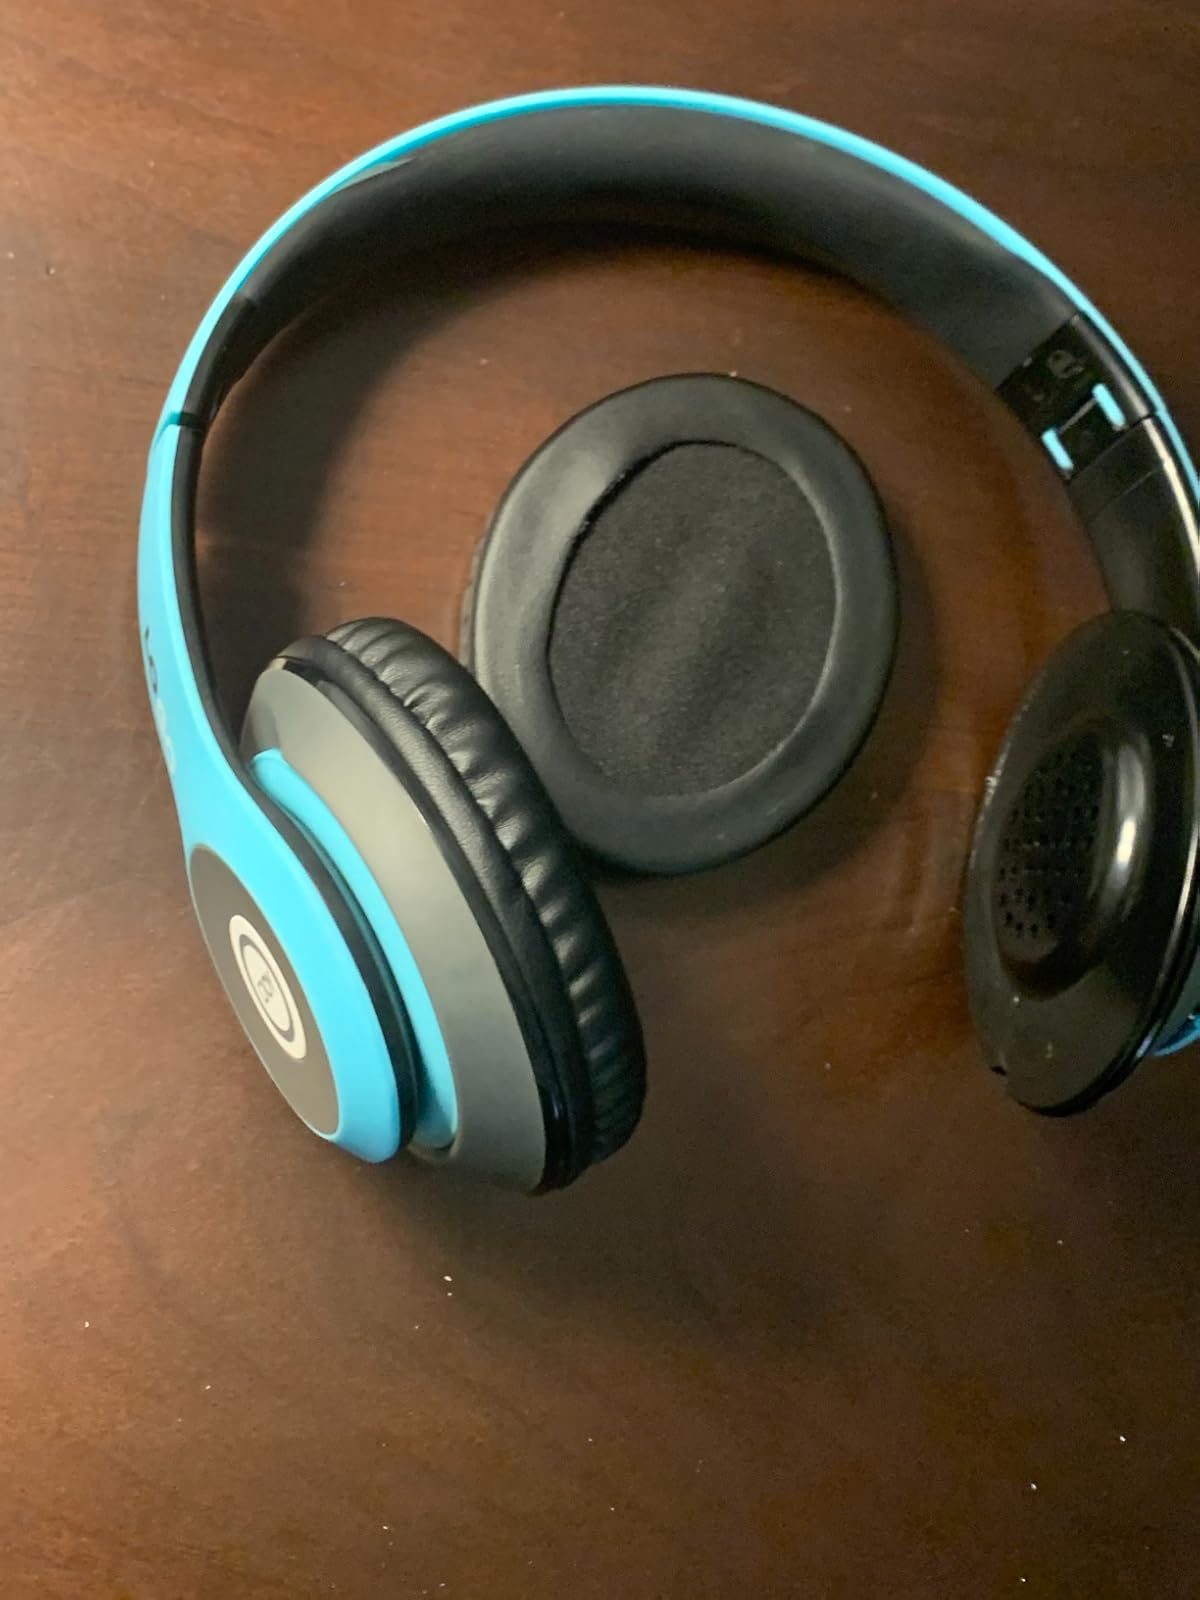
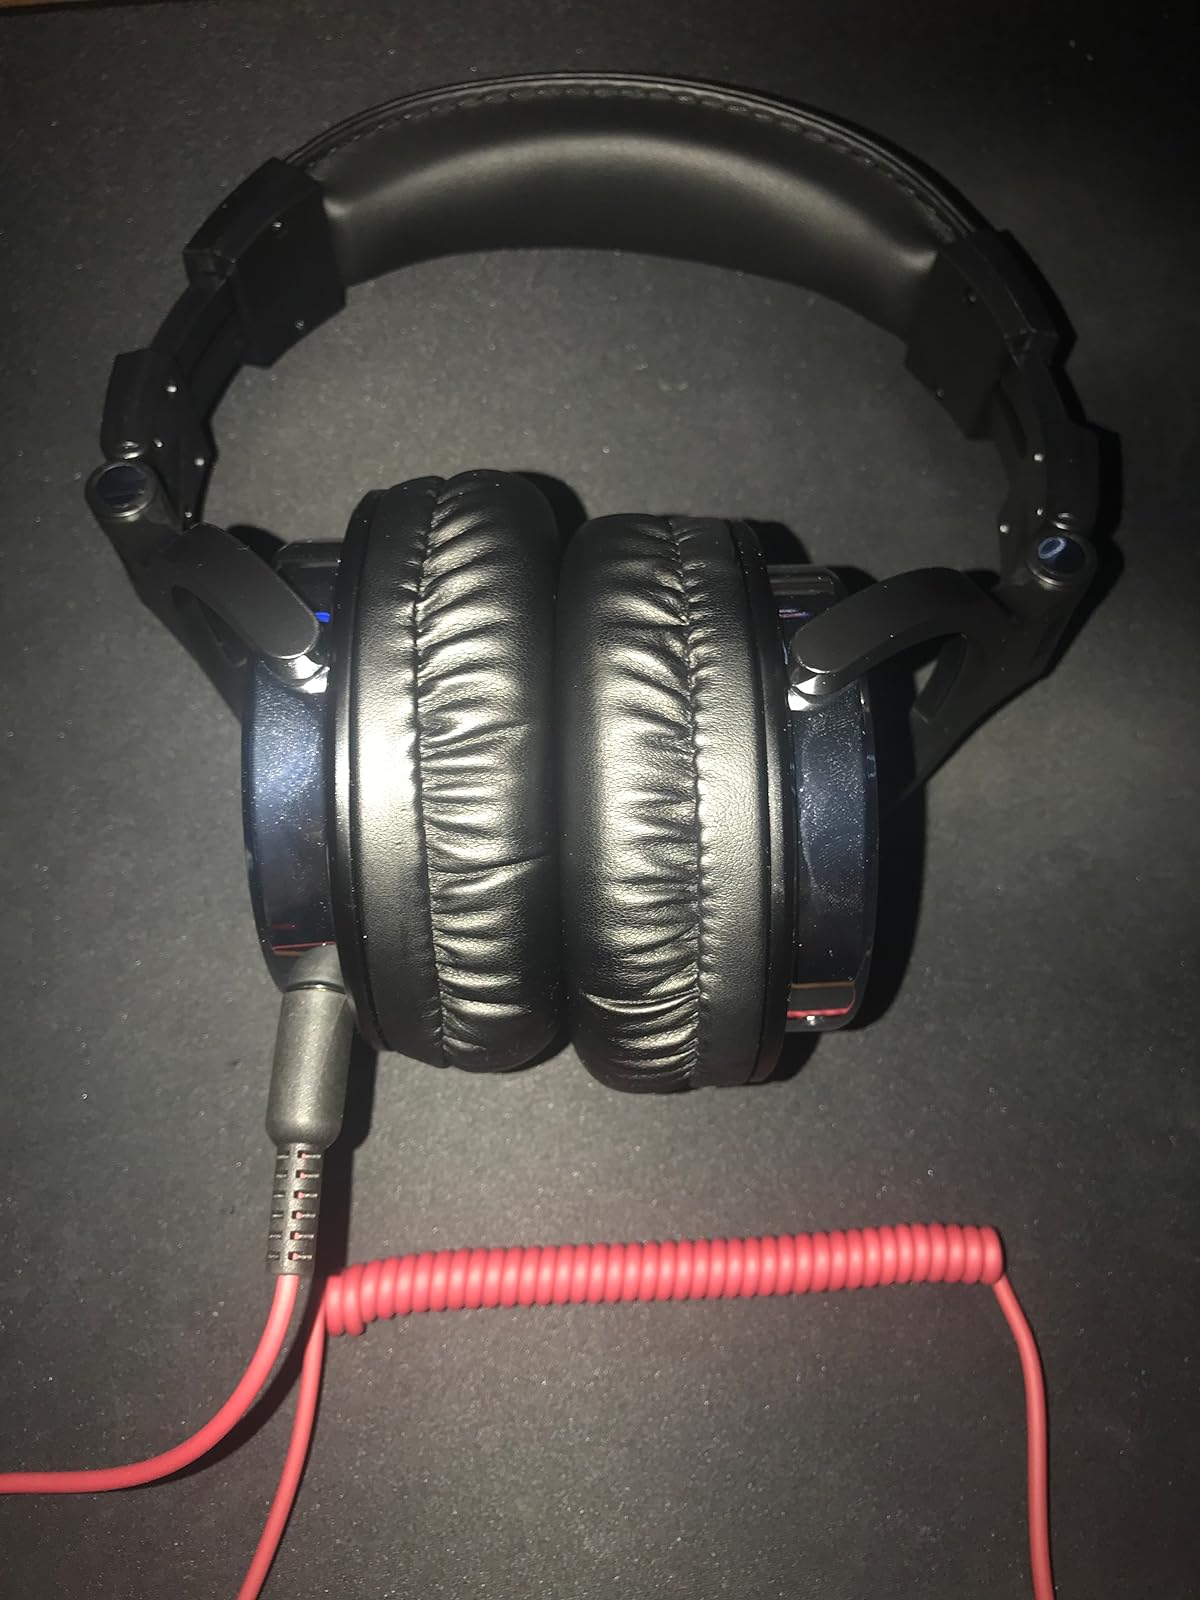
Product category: headphones
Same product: no